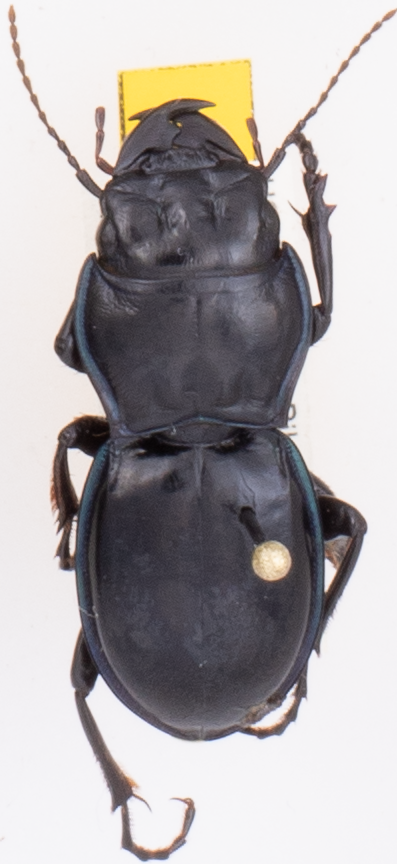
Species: Pasimachus elongatus
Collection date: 2018-08-16
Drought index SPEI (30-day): -0.608
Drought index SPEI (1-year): -2.09
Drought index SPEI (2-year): -1.45